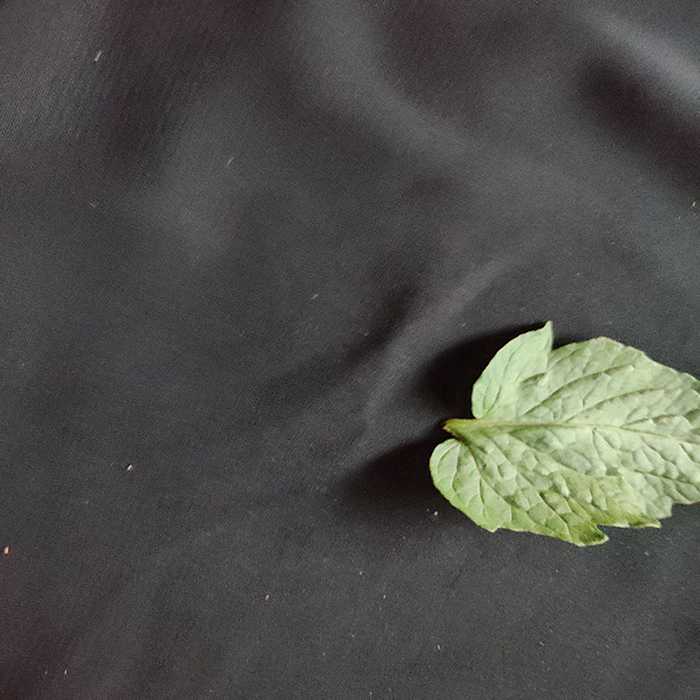
Plant: Tomato
Label: Tomato Fresh leaf